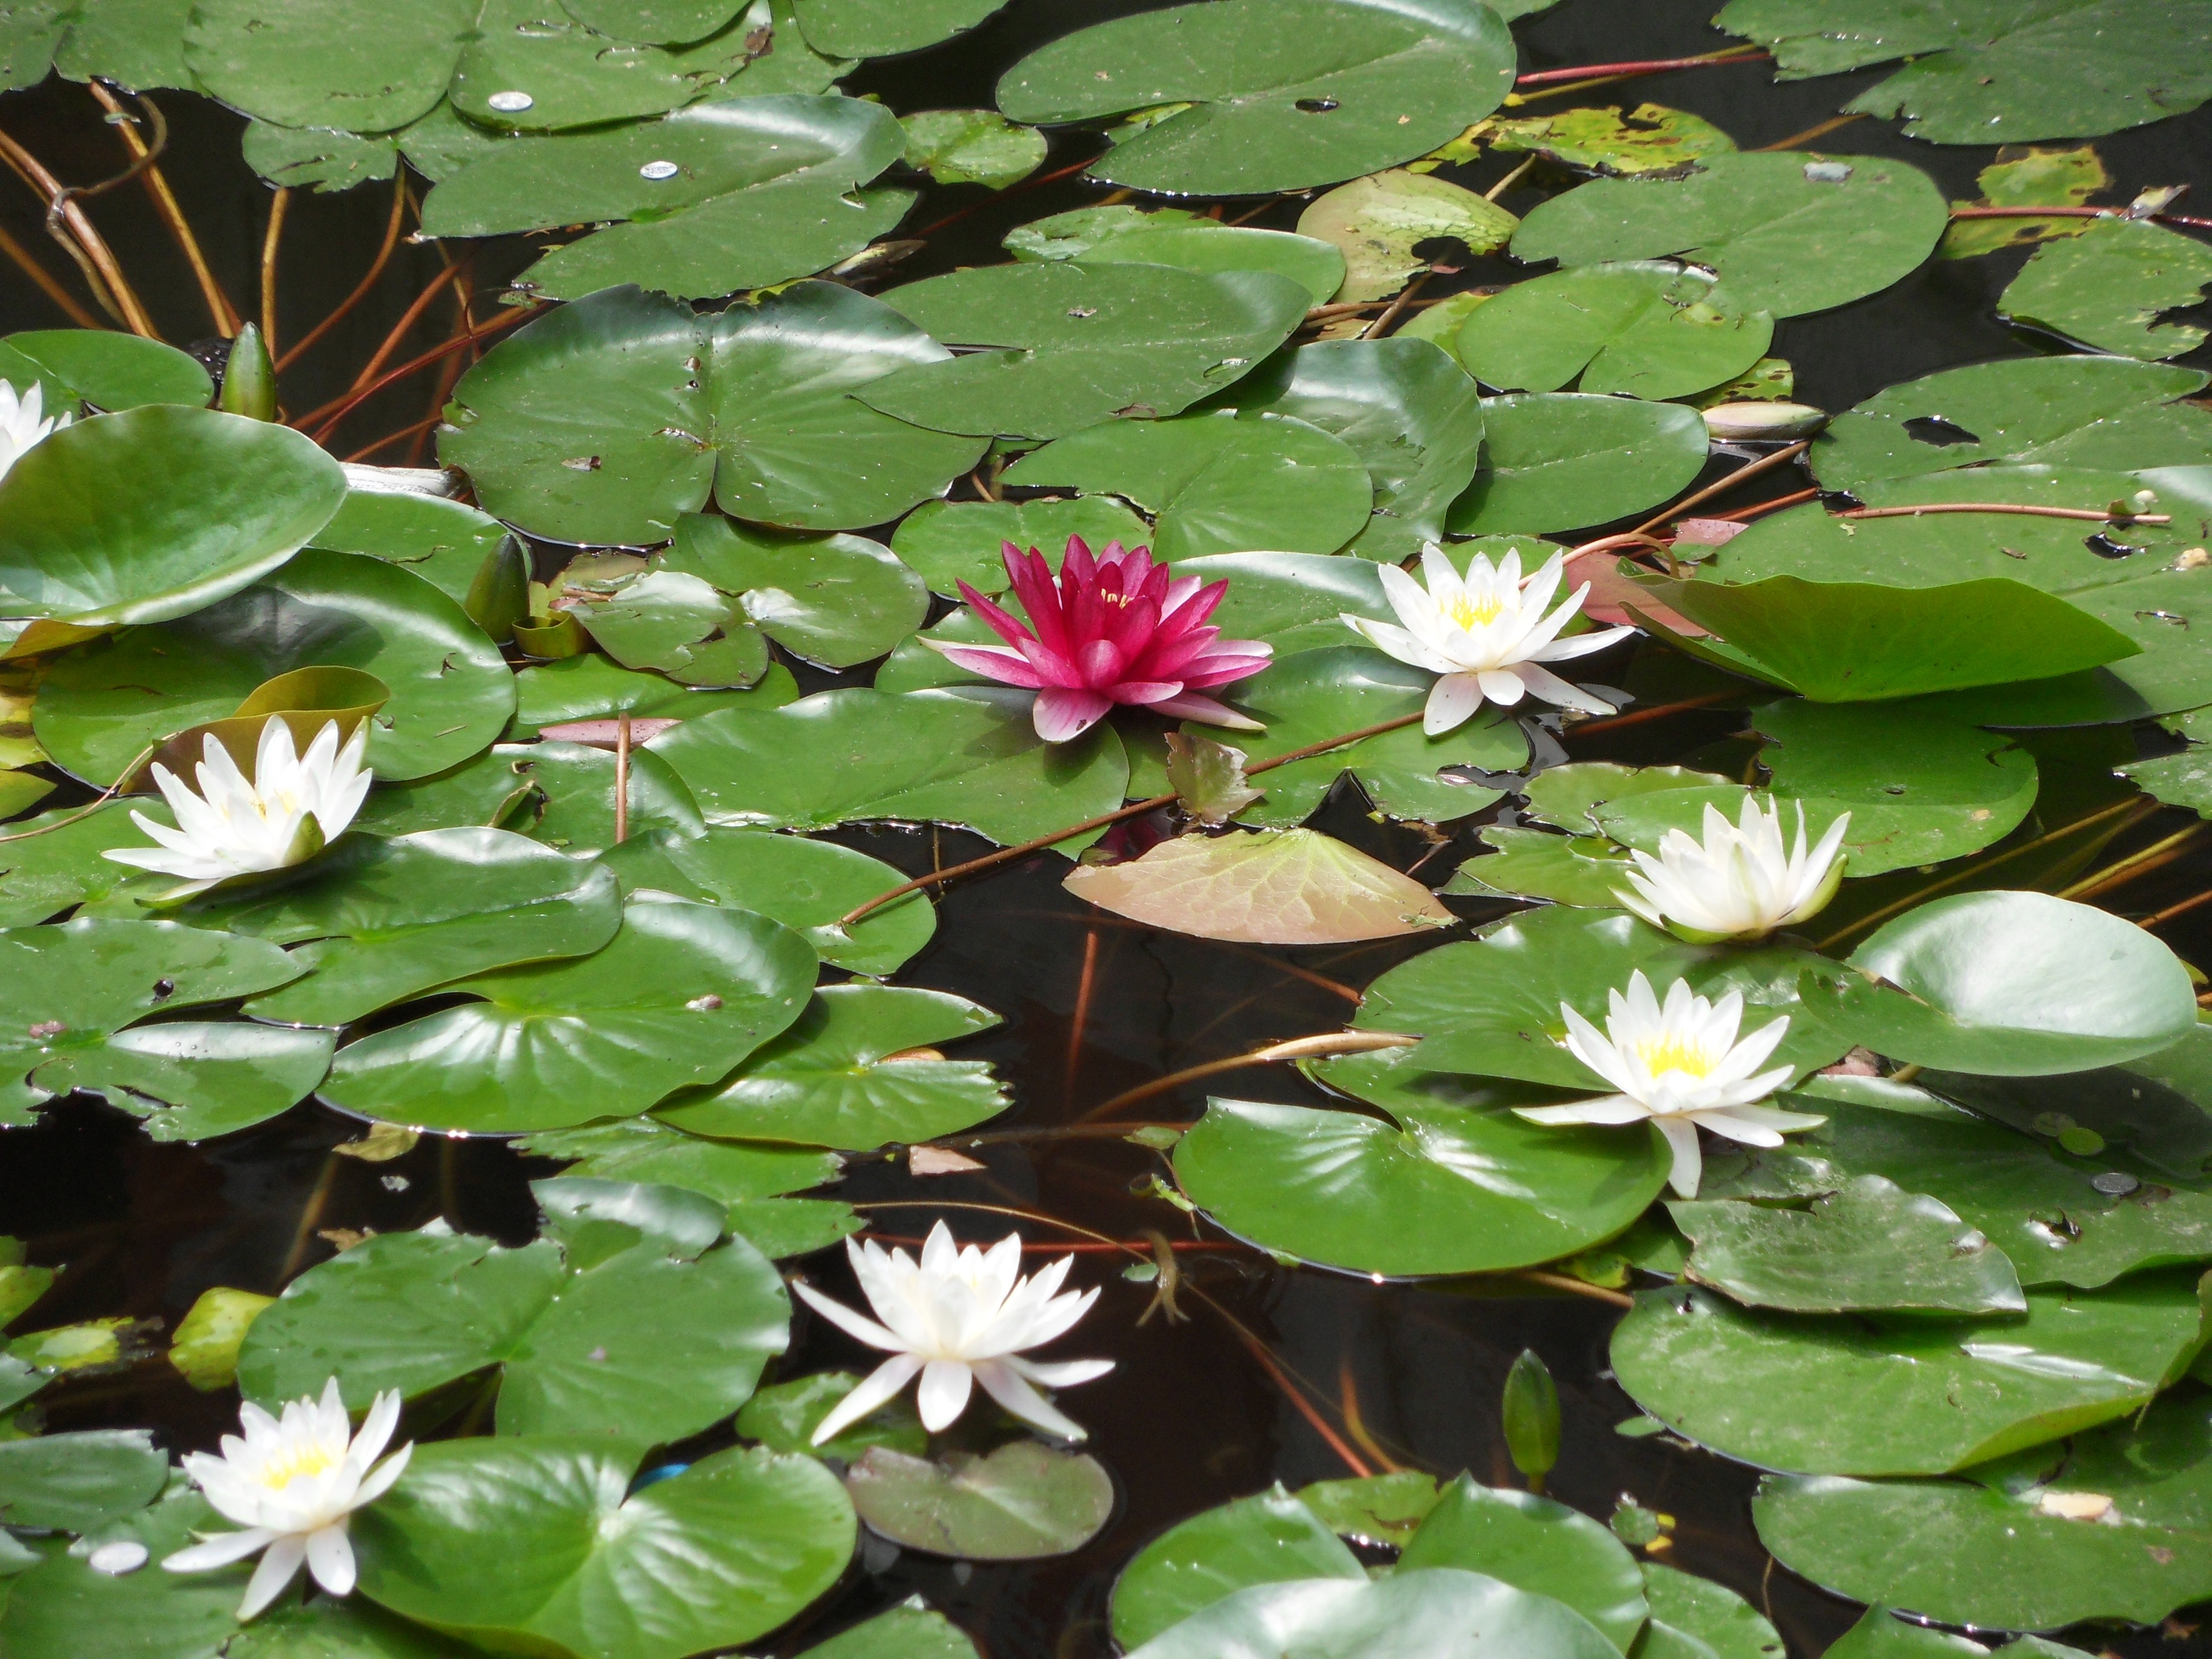
plant, leaf, flower, petal, botany, garden, aquatic plant, flora, water lily, beijing, shrub, nuphar, forbidden city, flowering plant, annual plant, land plant